Foot-and-mouth disease

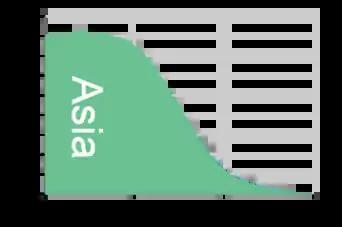
Pork export from Taiwan during 1995 to 1998 shows the devastating drop.

Taiwan had previous epidemics of FMD in 1913–14 and 1924–29, but had since been spared, and considered itself free of FMD as late as in the 1990s. On the 19th of March 1997, a sow at a farm in Hsinchu, Taiwan, was diagnosed with a strain of FMD that only infects swine. Mortality was high, nearing 100% in the infected herd. The cause of the epidemic was not determined, but the farm was near a port city known for its pig-smuggling industry and illegal slaughterhouses. Smuggled swine or contaminated meat are thus likely sources of the disease.